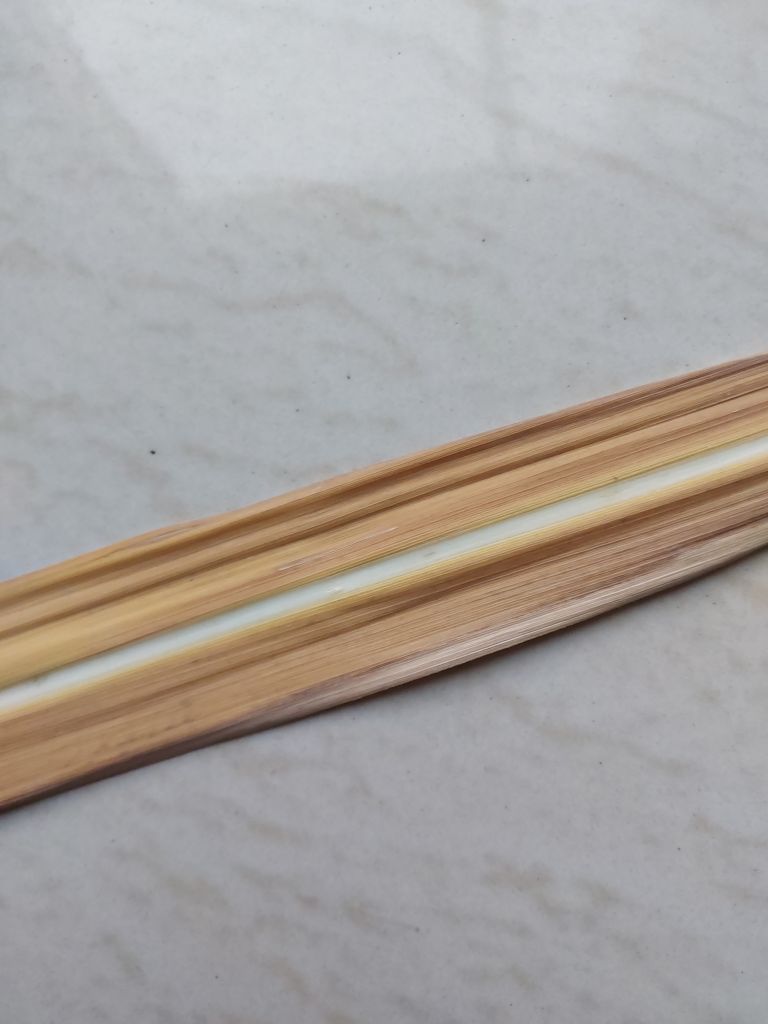
Label: Dried